Appleford Railway Bridge

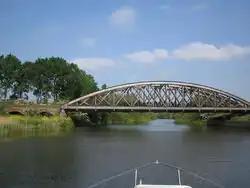
Appleford Railway Bridge

Appleford Railway Bridge carries the Cherwell Valley Line from Didcot to Oxford across the River Thames near the village of Appleford-on-Thames, Oxfordshire, England. It crosses the Thames on the reach between Clifton Lock and Culham Lock.